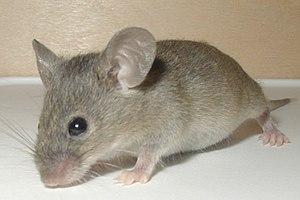
Sibylline est une série de bande dessinée franco-belge créée dans le journal Spirou nᵒ 1403 du 4 mars 1965 par Raymond Macherot, épaulé par Paul Deliège au scénario pour les albums du nᵒ 5 au nᵒ 7.